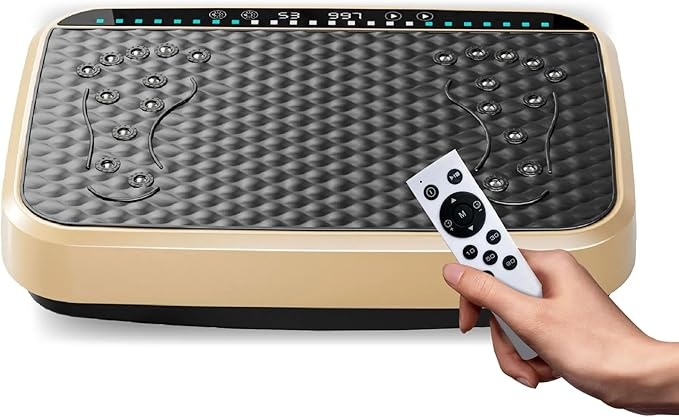
Vibration Plate Fitness Platform Whole Body Exercise Machine with 120 Speed Levels, Lymphatic Drainage, Fat Burning, and Weight Loss, Perfect for Women, Men, and Home Gym Exercise
Brand: sanodesk
About This FULL BODY BURNING EFFICIENCY Say goodbye to stubborn fat and hello to a fit physique! Scientifically designed, this vibration platform stimulates deep muscle activity and promotes blood circulation, enhancing workout efficiency. Whether you're aiming to lose weight, tone muscles, or simply stay active, this machine ensures maximum results with minimal effort—perfect for busy individuals seeking effective fitness solutions. RELIEF, REHABILITATION & REPAIR More than just a fitness tool, this vibration plate offers therapeutic benefits. Its gentle yet powerful vibrations promote blood flow, enhance muscle activation, and accelerate cell regeneration. Regular use helps with muscle toning, chronic pain relief, healing old injuries, and improving overall flexibility and range of motion. It’s your top choice for recovery, rehabilitation, and revitalization. 120 ADJUSTABLE SPEED LEVELS Personalize your fitness journey! With an impressive 120 speed settings, this platform adapts to your specific needs. Start with gentle vibrations for recovery and relaxation or crank it up for high-intensity fat-burning sessions. This versatility makes it suitable for everyone, from beginners to fitness enthusiasts looking to push their limits. WHISPER-QUIET SHOCK ABSORPTION Enjoy a quiet workout experience at home. The advanced low-noise motor and shock absorption system ensure smooth and silent operation, so you can exercise without disturbing your family or neighbors. Whether it’s early morning or late at night, you can comfortably stay on track with your fitness goals. SMART DISPLAY FOR EASY TRACKING Stay motivated and monitor your progress effortlessly! The intuitive smart display provides real-time feedback on time and speed. This user-friendly interface helps you take control of your workouts, making it easier to achieve your fitness goals and celebrate milestones along the way. Overview Brand : SANODESK Item Weight : 14.3 Pounds Color : Golden Material : Polypropylene (PP) Controls Type : Remote
Category: Sporting Goods > Fitness & General Exercise Equipment > Vibration Exercise Machines